Kim Butler

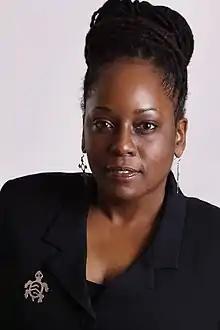
Kim D. Butler

Butler was awarded a PhD from Johns Hopkins University in 1996.